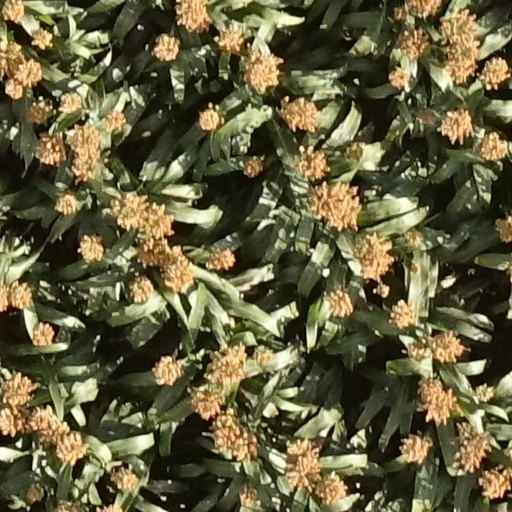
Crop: sorghum